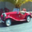
Label: automobile